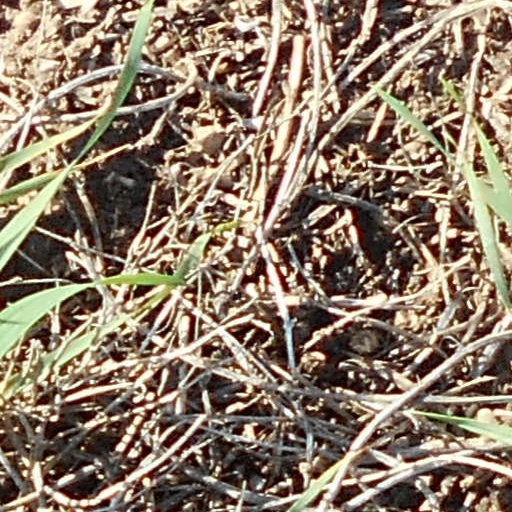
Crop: wheat